Transport in London

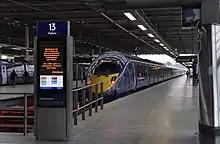
St Pancras station is one of London's main domestic and international transport hubs providing both commuter rail and high-speed rail services across England.

Heathrow, Gatwick and Stansted airports are served by dedicated train services, and are also served by standard commuter services. The Heathrow Express service from Paddington is provided by the airport operator, Heathrow Airport Holdings, whilst the Gatwick Express from Victoria and Stansted Express from Liverpool Street are provided by franchised train operating companies.